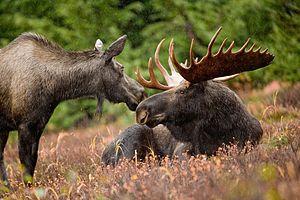
Alces alces, aussi connu sous le nom d'élan ou orignal, est une espèce de mammifères de la famille des Cervidae. Le genre Alces est parfois considérée comme étant monotypique, mais certains auteurs considèrent parfois les populations d'Amérique du Nord et de l'Est de l'Asie comme étant des espèces distinctes à savoir Alces americanus et Alces alces. L'orignal se distingue par les bois larges et plats, ou palmés, des mâles. Les autres membres de la famille ont des bois avec une forme dendritique. L'orignal habite principalement dans les forêts boréales et les forêts tempérées de feuillus et les forêts mixtes de l'hémisphère Nord, dans les climats tempérés à subarctiques. La chasse et les autres activités humaines ont entraîné une réduction de la taille de l'aire de répartition de l'orignal, au fil du temps. Les orignaux ont été réintroduits dans certains de leurs anciens habitats. À l'heure actuelle, la plupart des orignaux se trouvent au Canada, en Alaska, en Nouvelle-Angleterre, dans les États baltes, en Fennoscandie et en Russie. Leur régime alimentaire est composé de végétation terrestre et aquatique.
Cette liste des mammifères au Québec est basée sur la « Liste de la faune vertébrée du Québec ». Elle comprend les espèces disparues dans l'histoire récente et les espèces introduites. Elle compte 97 espèces en neuf ordres : une espèce de didelphimorphes, dix espèces d'insectivores, huit espèces de chiroptères, trois espèces de lagomorphes, 25 espèces de rongeurs, 21 espèces de fissipèdes, cinq espèces d'artiodactyles, sept espèces de pinnipèdes et 17 espèces de cétacés.
Alces americanus, aussi connu sous le nom d'orignal, est une espèce de mammifères de la famille des Cervidae. Il s'agit du cousin nord-américain de l'élan européen.